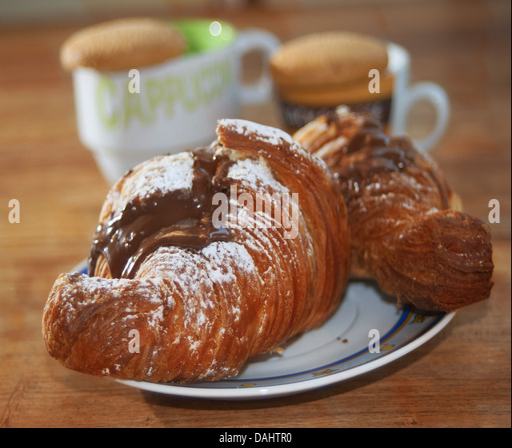
breakfast at the bar : croissant with chocolate